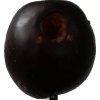
Label: plum